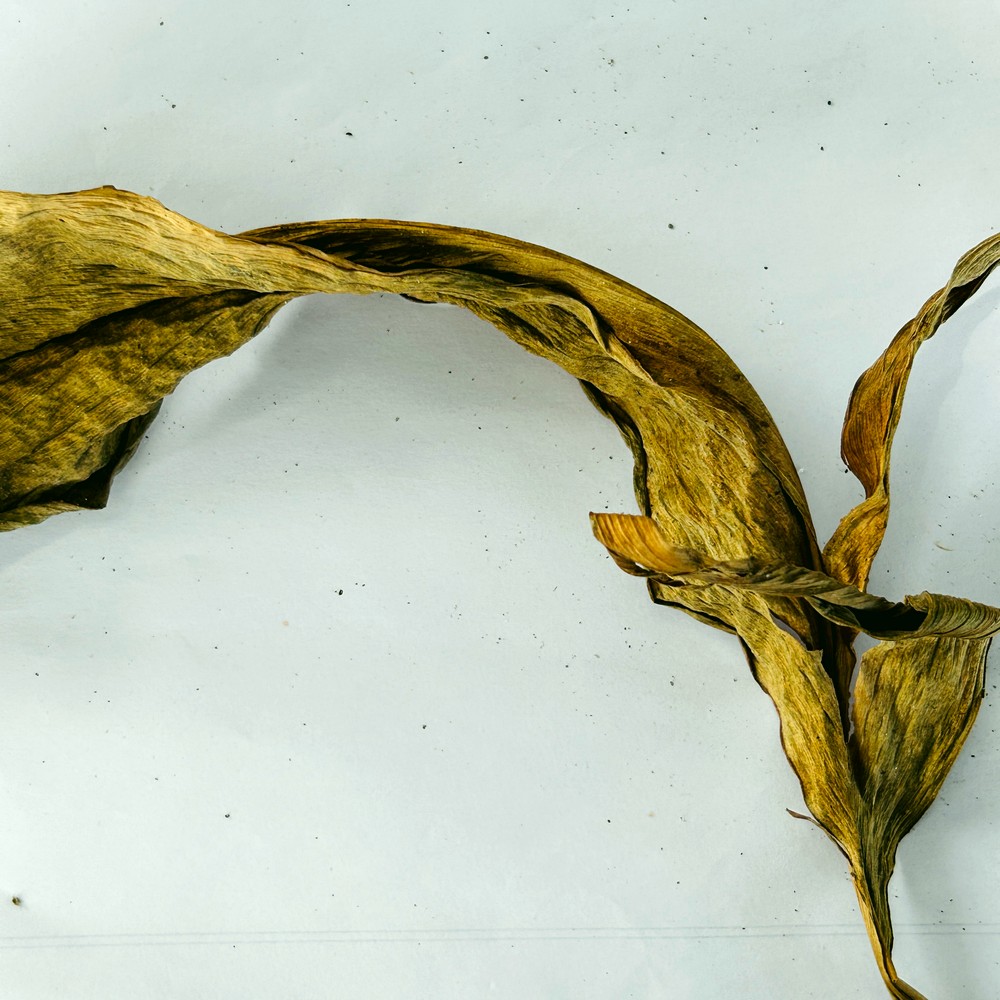
Label: Dry Leaf